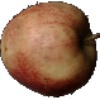
Label: red_apple